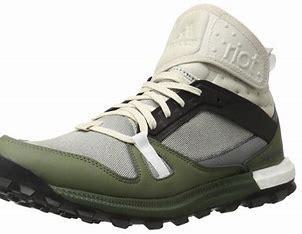
Brand: Adidas
Model: Supernova